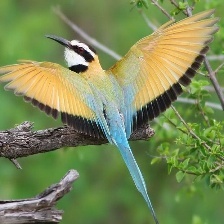
Species: WHITE THROATED BEE EATER
Scientific name: MEROPS ALBICOLLIS
ImageNet parent category: bee_eater